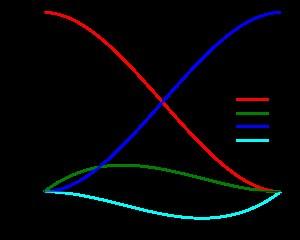
On appelle spline cubique d'Hermite une spline de degré trois, nommée ainsi en hommage à Charles Hermite, permettant de construire un polynôme de degré minimal interpolant une fonction en deux points avec ses tangentes.